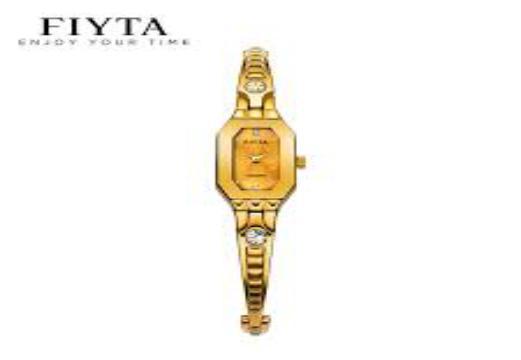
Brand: fiyta
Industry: Electronic